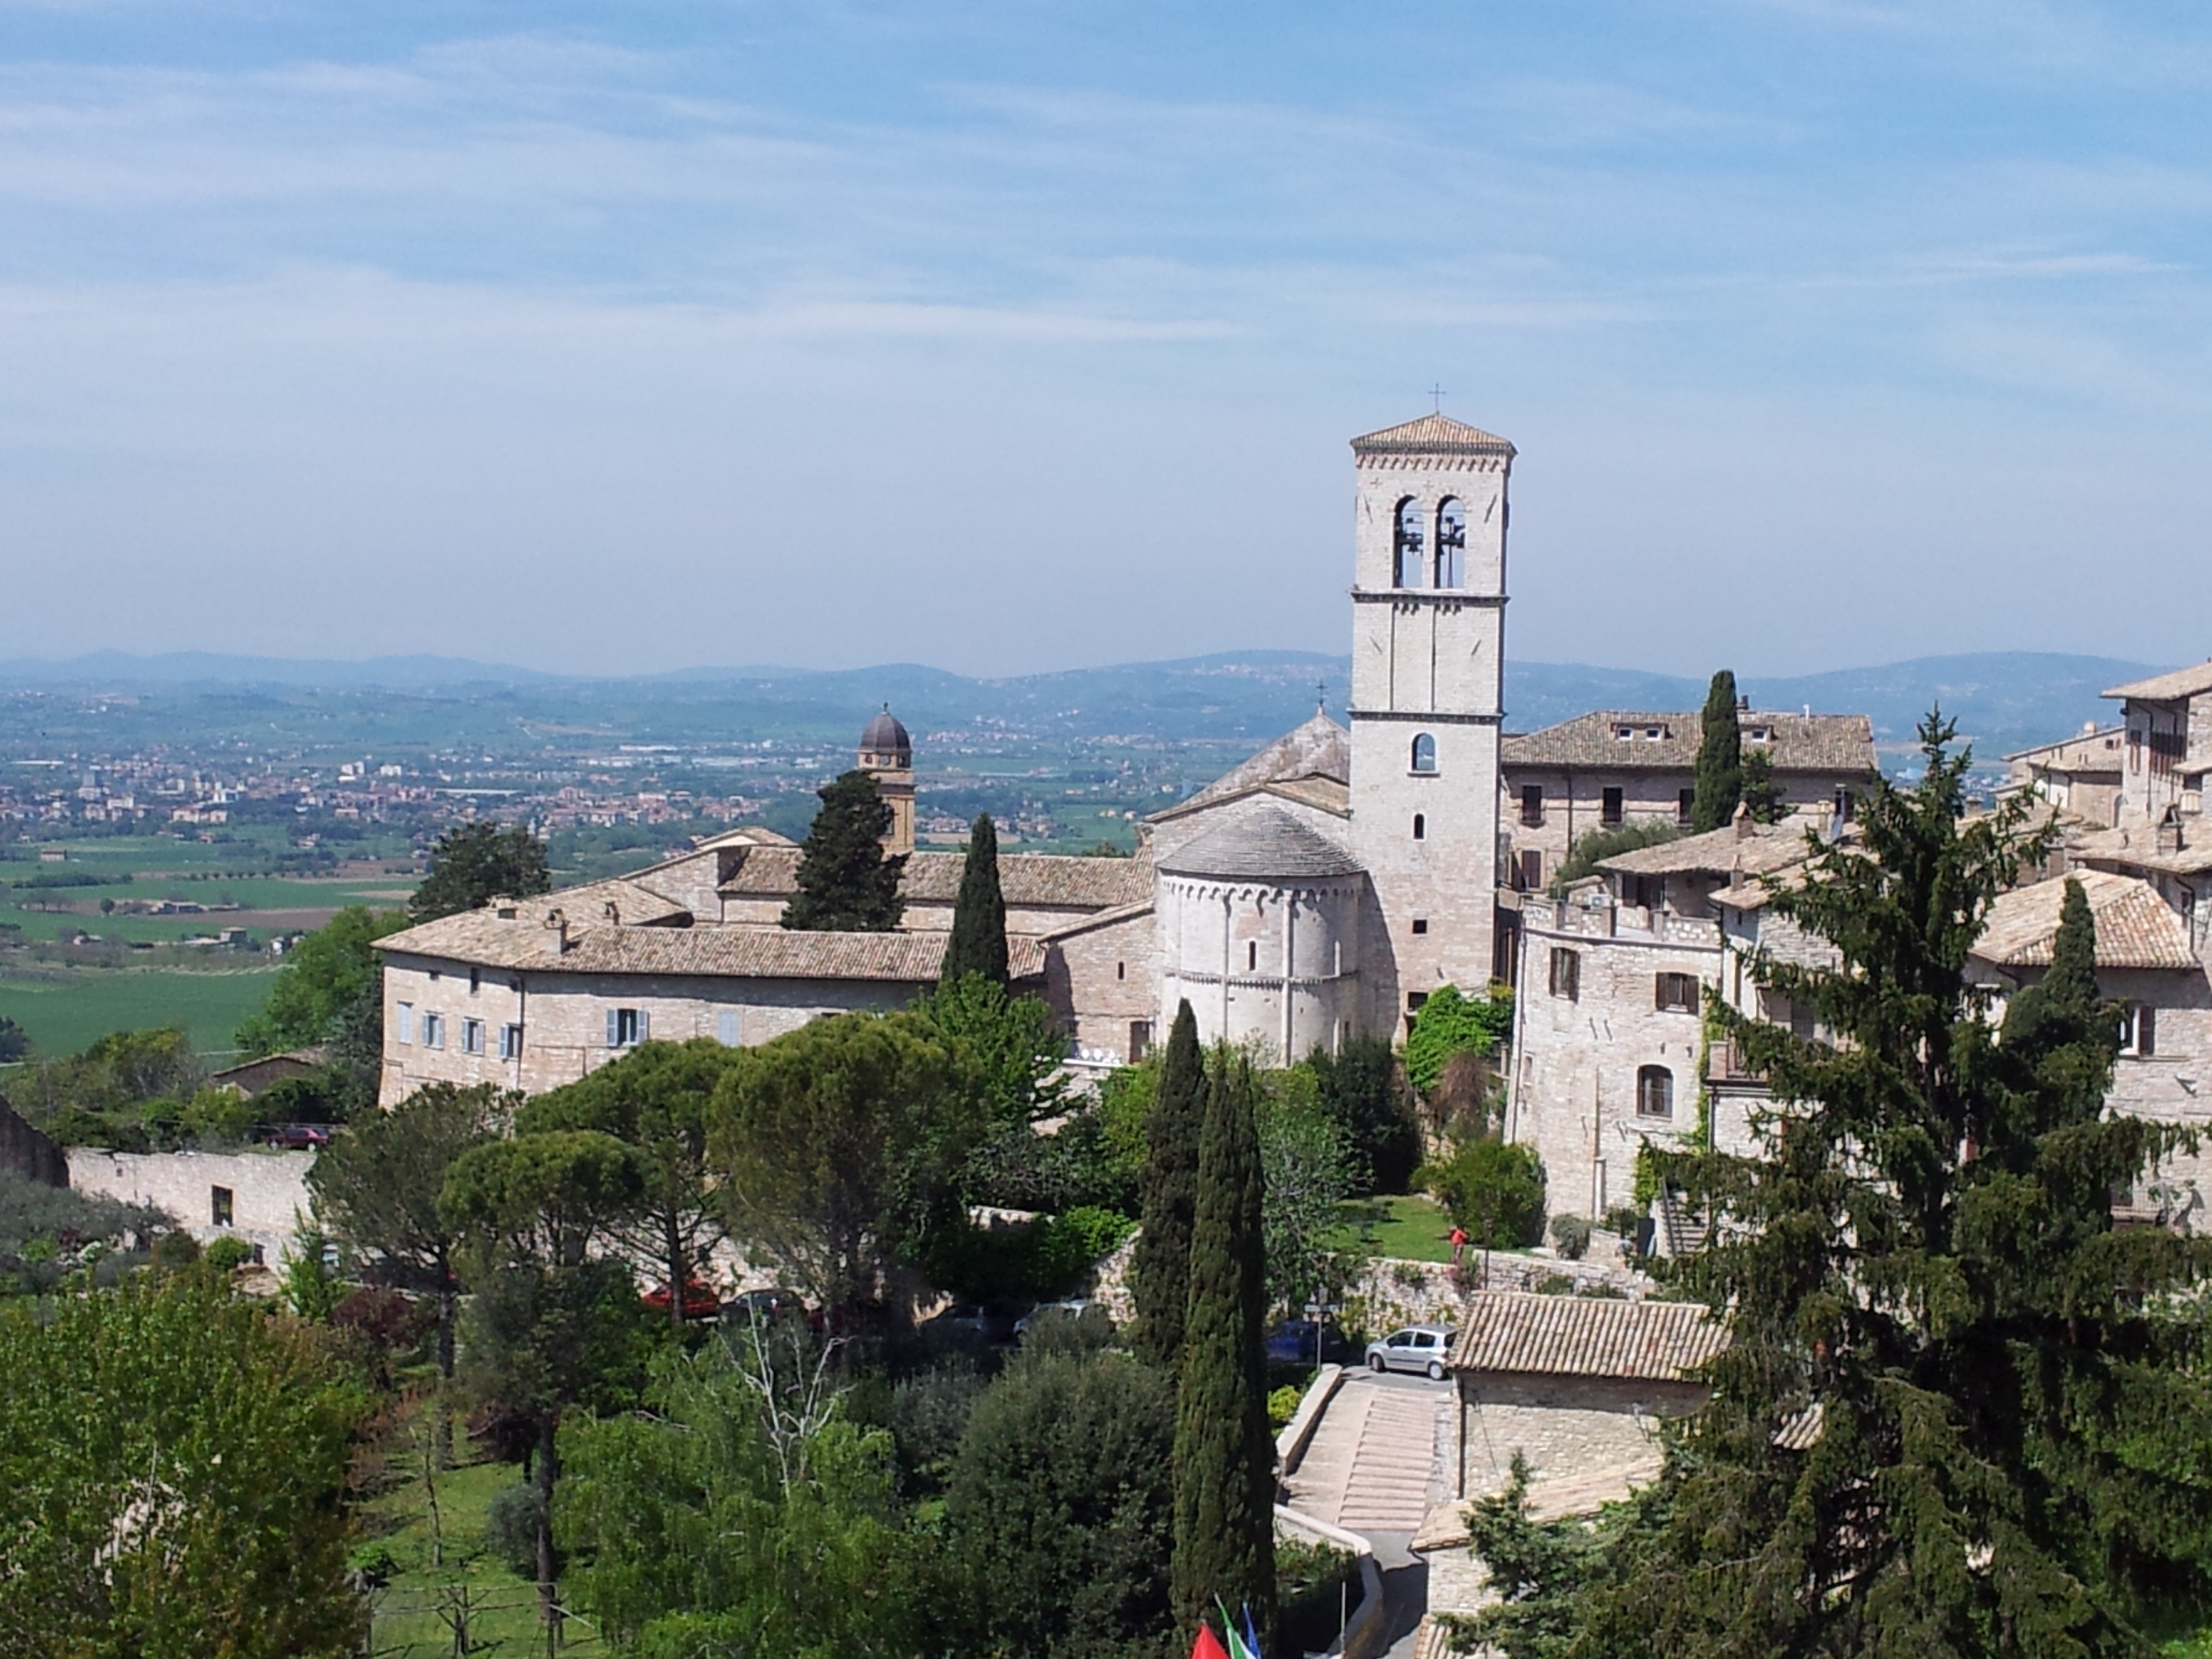
landscape, hill, town, building, chateau, cityscape, vacation, village, tower, castle, landmark, church, fortification, tourism, monastery, cloister, basilica, estate, convent, umbria, assisi, st francis of assisi, human settlement